Foix Tunnel

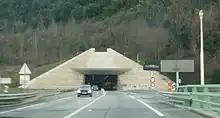
Foix Tunnel

The Foix Tunnel is a tunnel located in Foix in the French department of Ariège on the RN20. Construction began in March 1996 and the tunnel opened on 30 October 2004. It has one tube with a length of 2,159 m.